Jaime de Borbón y de Borbón-Parma

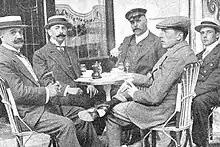
Don Jaime (2fL) with Tamarit (3fL) in Biarritz, 1908

Following outbreak of the Boxer Rebellion Don Jaime travelled to St. Petersburg to request permission to join the imperial troops. During a personal meeting the tsar Nicholas II consented but asked him to be careful, as his life belonged "not only to him, but also to his country". In mid-August 1900 Don Jaime left Warsaw for Odessa; he then boarded a Russian military transport ship which took him to Port Arthur, where he joined a Russian contingent He was assigned to the corps of general Konstantin Tserpitsky, whose troops in September advanced in north-eastern China towards the Shanhai Pass. There is almost no verifiable information on Don Jaime's service and some details available look dubious. A hagiographic biography provides conflicting information; on the one hand it suggests that Don Jaime served as Tserpitsky's aide-de-camp, on the other, that he led two Russian companies during a charge or headed reinforcements which came to rescue of a beleaguered French unit.